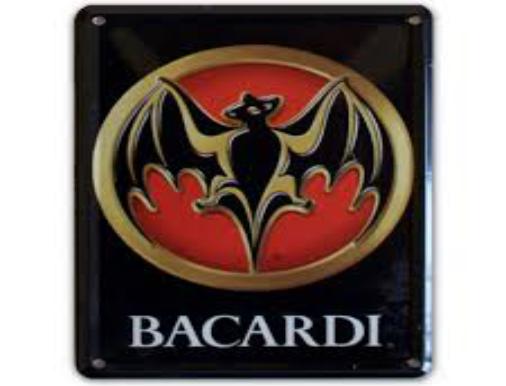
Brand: Bacardi
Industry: Food